Metallabenzene

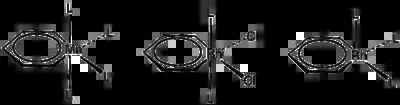
Three classes of stable metallabenzenes.

Metallabenzenes typically exhibit a slight nonplanarity, with the metal nucleus shifted perpendicular to the ring plane. However, ligands that strongly accept π electrons reduce the nonplanarity. These geometric effects are one of the pieces of evidence suggesting that metallabenzenes are Möbius aromats, not Hückel ones.